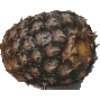
Label: pineapple